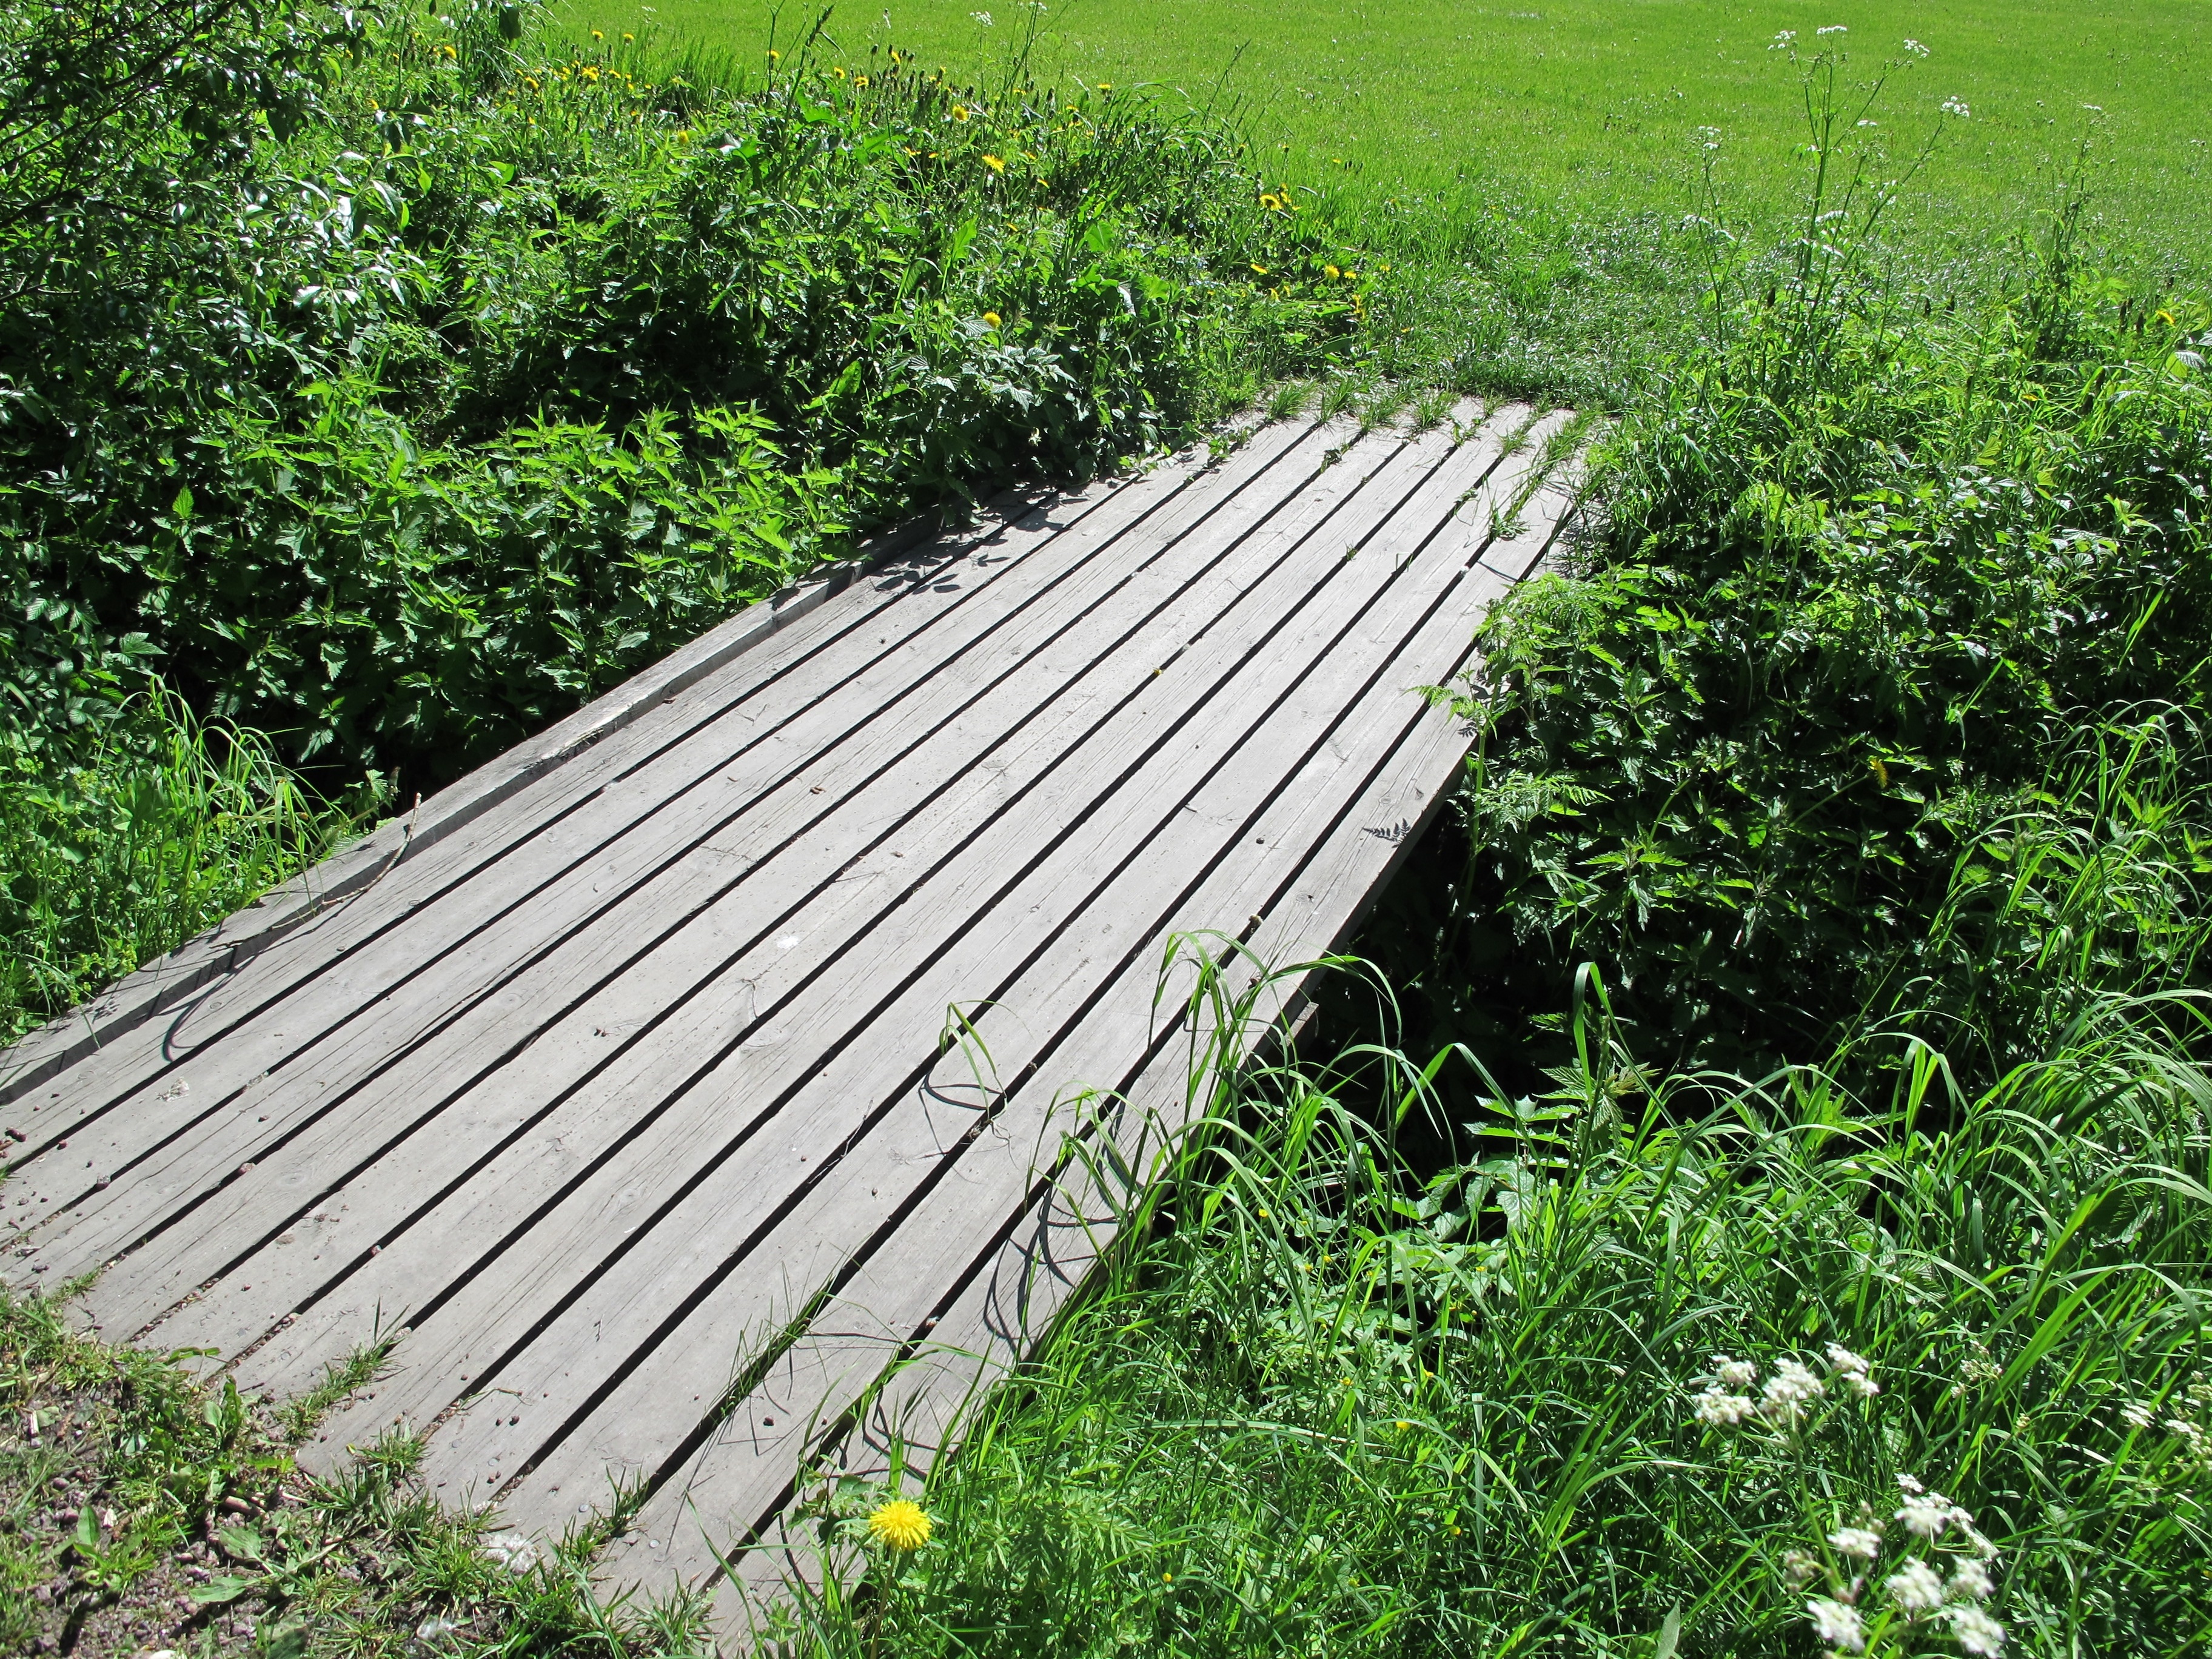
bridge, field, roof, finnish, langinkoski, outdoor structure